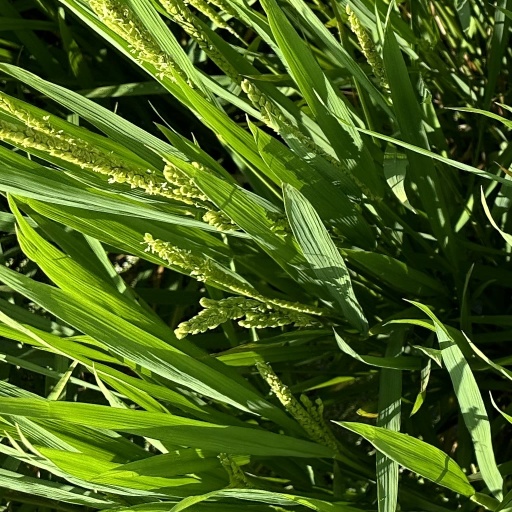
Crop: rice